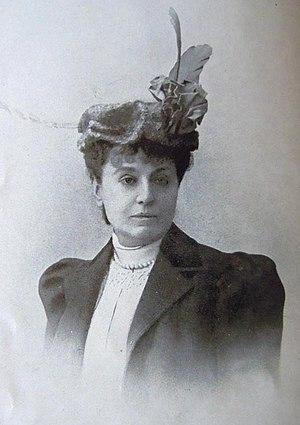
Marie-Louis Peyrat, marquise Arconeti-Visconti
Marie-Louise Jeanne Peyrat, marquise Arconati-Visconti, surnommée la marquise rouge, née le 26 décembre 1840 et morte à Paris le 3 mai 1923, est une collectionneuse et mécène française.
L'université de Paris fut recréée en 1896 comme regroupement de la faculté des sciences, de la faculté des lettres, de la faculté de droit, de la faculté de médecine, de la faculté de théologie protestante et de l’École supérieure de pharmacie. Elle fut dissoute fin 1970 pour laisser place à treize universités indépendantes.